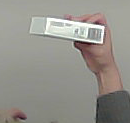
Product: dove_soap